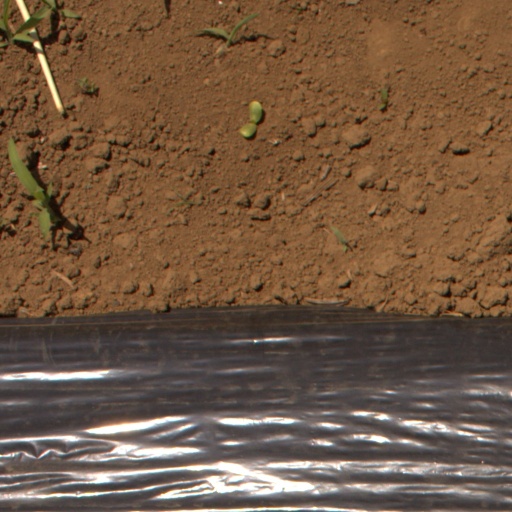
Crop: Jerusalem artichoke